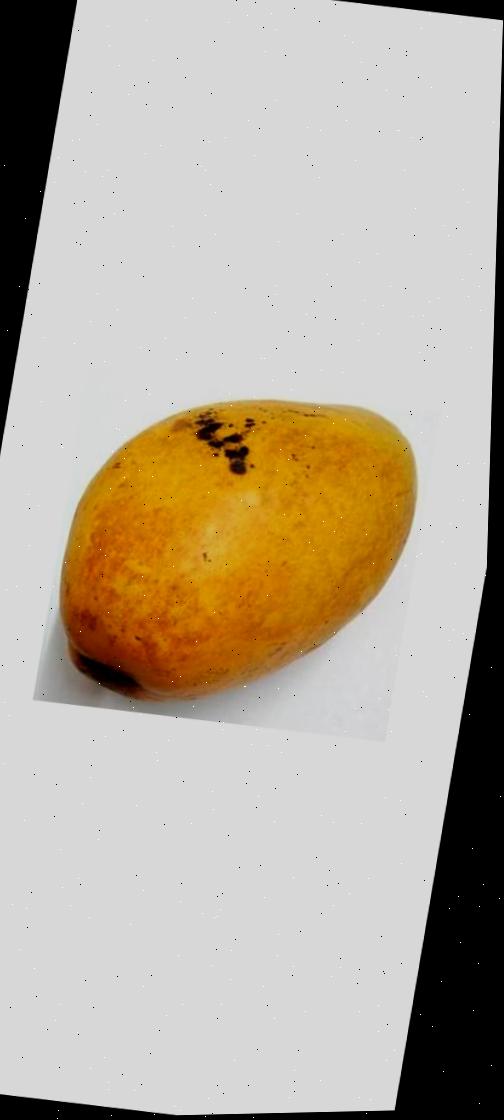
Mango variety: Bari-11